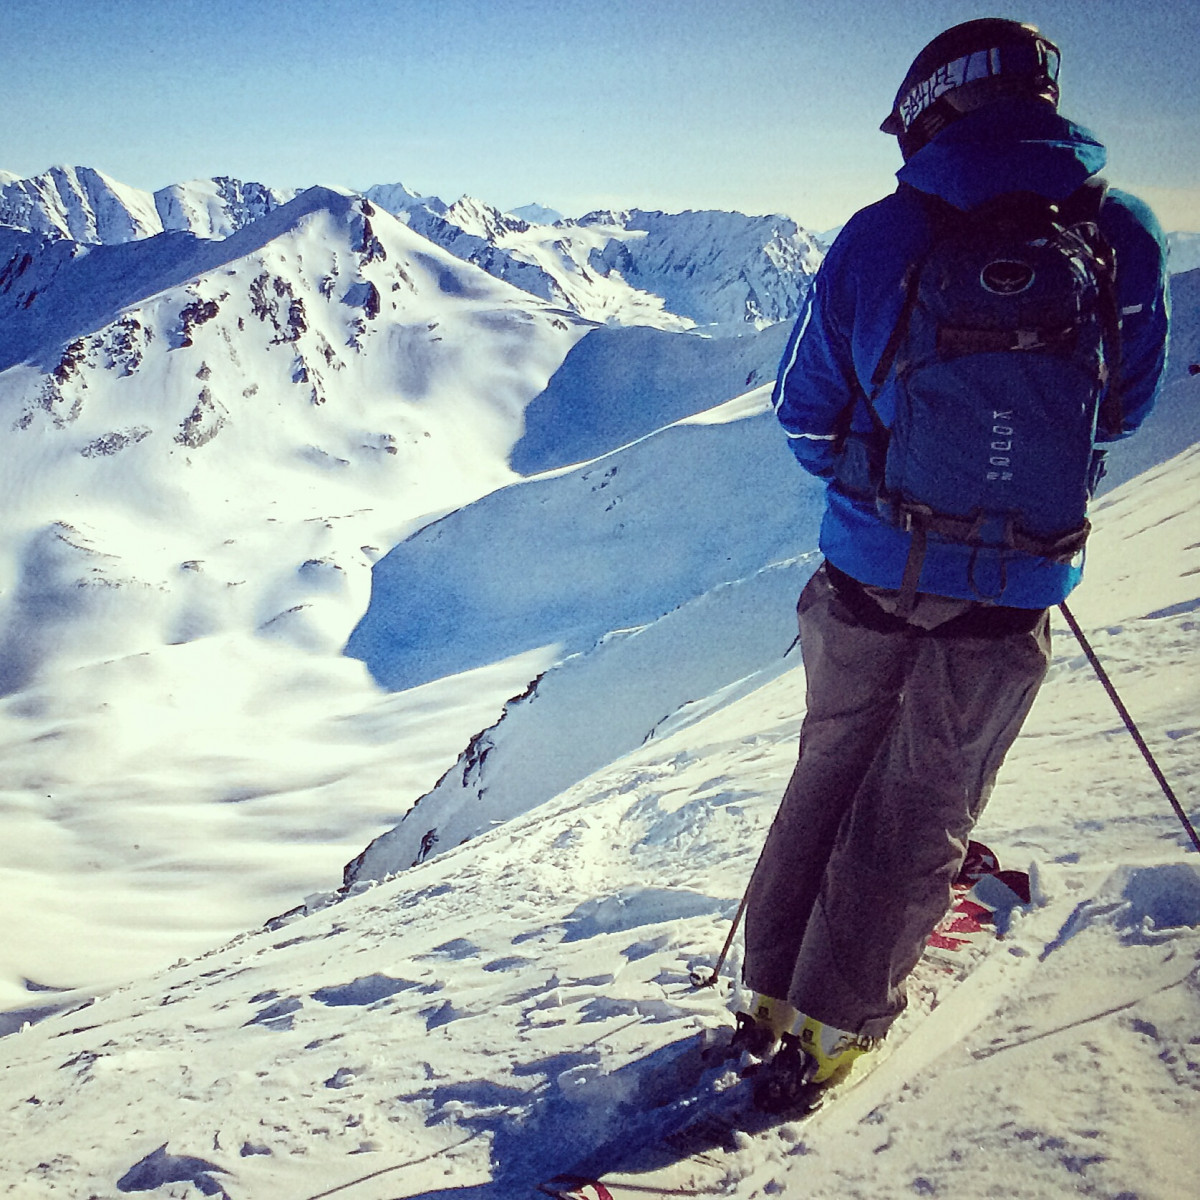
Tags: adventure, mountain range, weather, extreme sport, season, summit, winter sport, sports, alps, footwear, piste, ski touring, nordic skiing, ski mountaineering, ski equipment, mountainous landforms, geological phenomenon